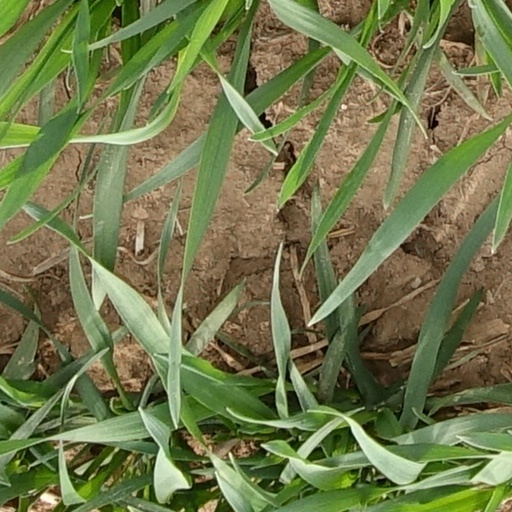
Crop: wheat